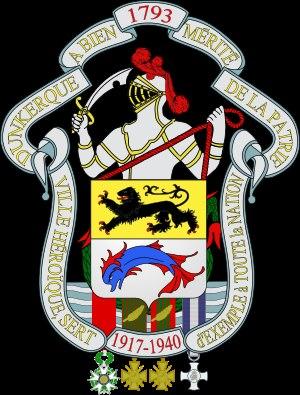
L’héraldique vient du nom masculin « héraut », c'est-à-dire celui qui annonçait et décrivait les chevaliers entrant en lice, celui qui annonçait les événements, qui portait les déclarations de guerre en tant qu'officier public au Moyen Âge. En plus d'être un adjectif, héraldique est un nom, un substantif féminin singulier désignant la science du blason. C'est donc l'étude des armoiries. C'est aussi un champ d'expression artistique, un élément du droit médiéval et du droit d’Ancien Régime.